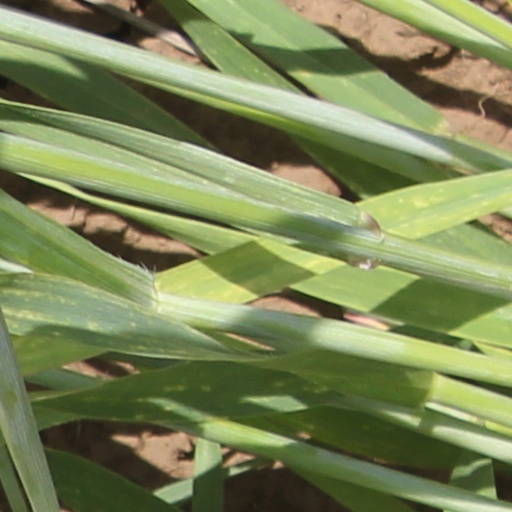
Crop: wheat